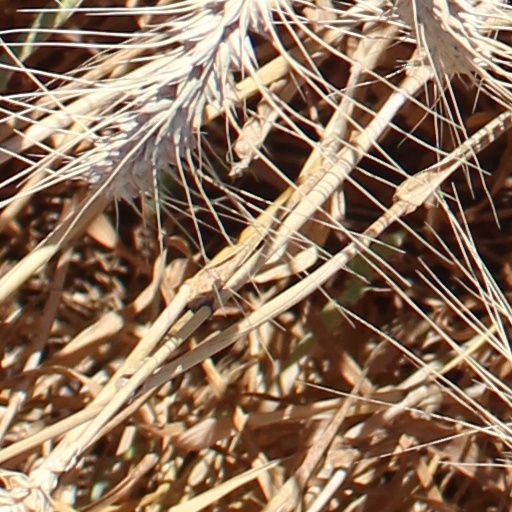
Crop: wheat